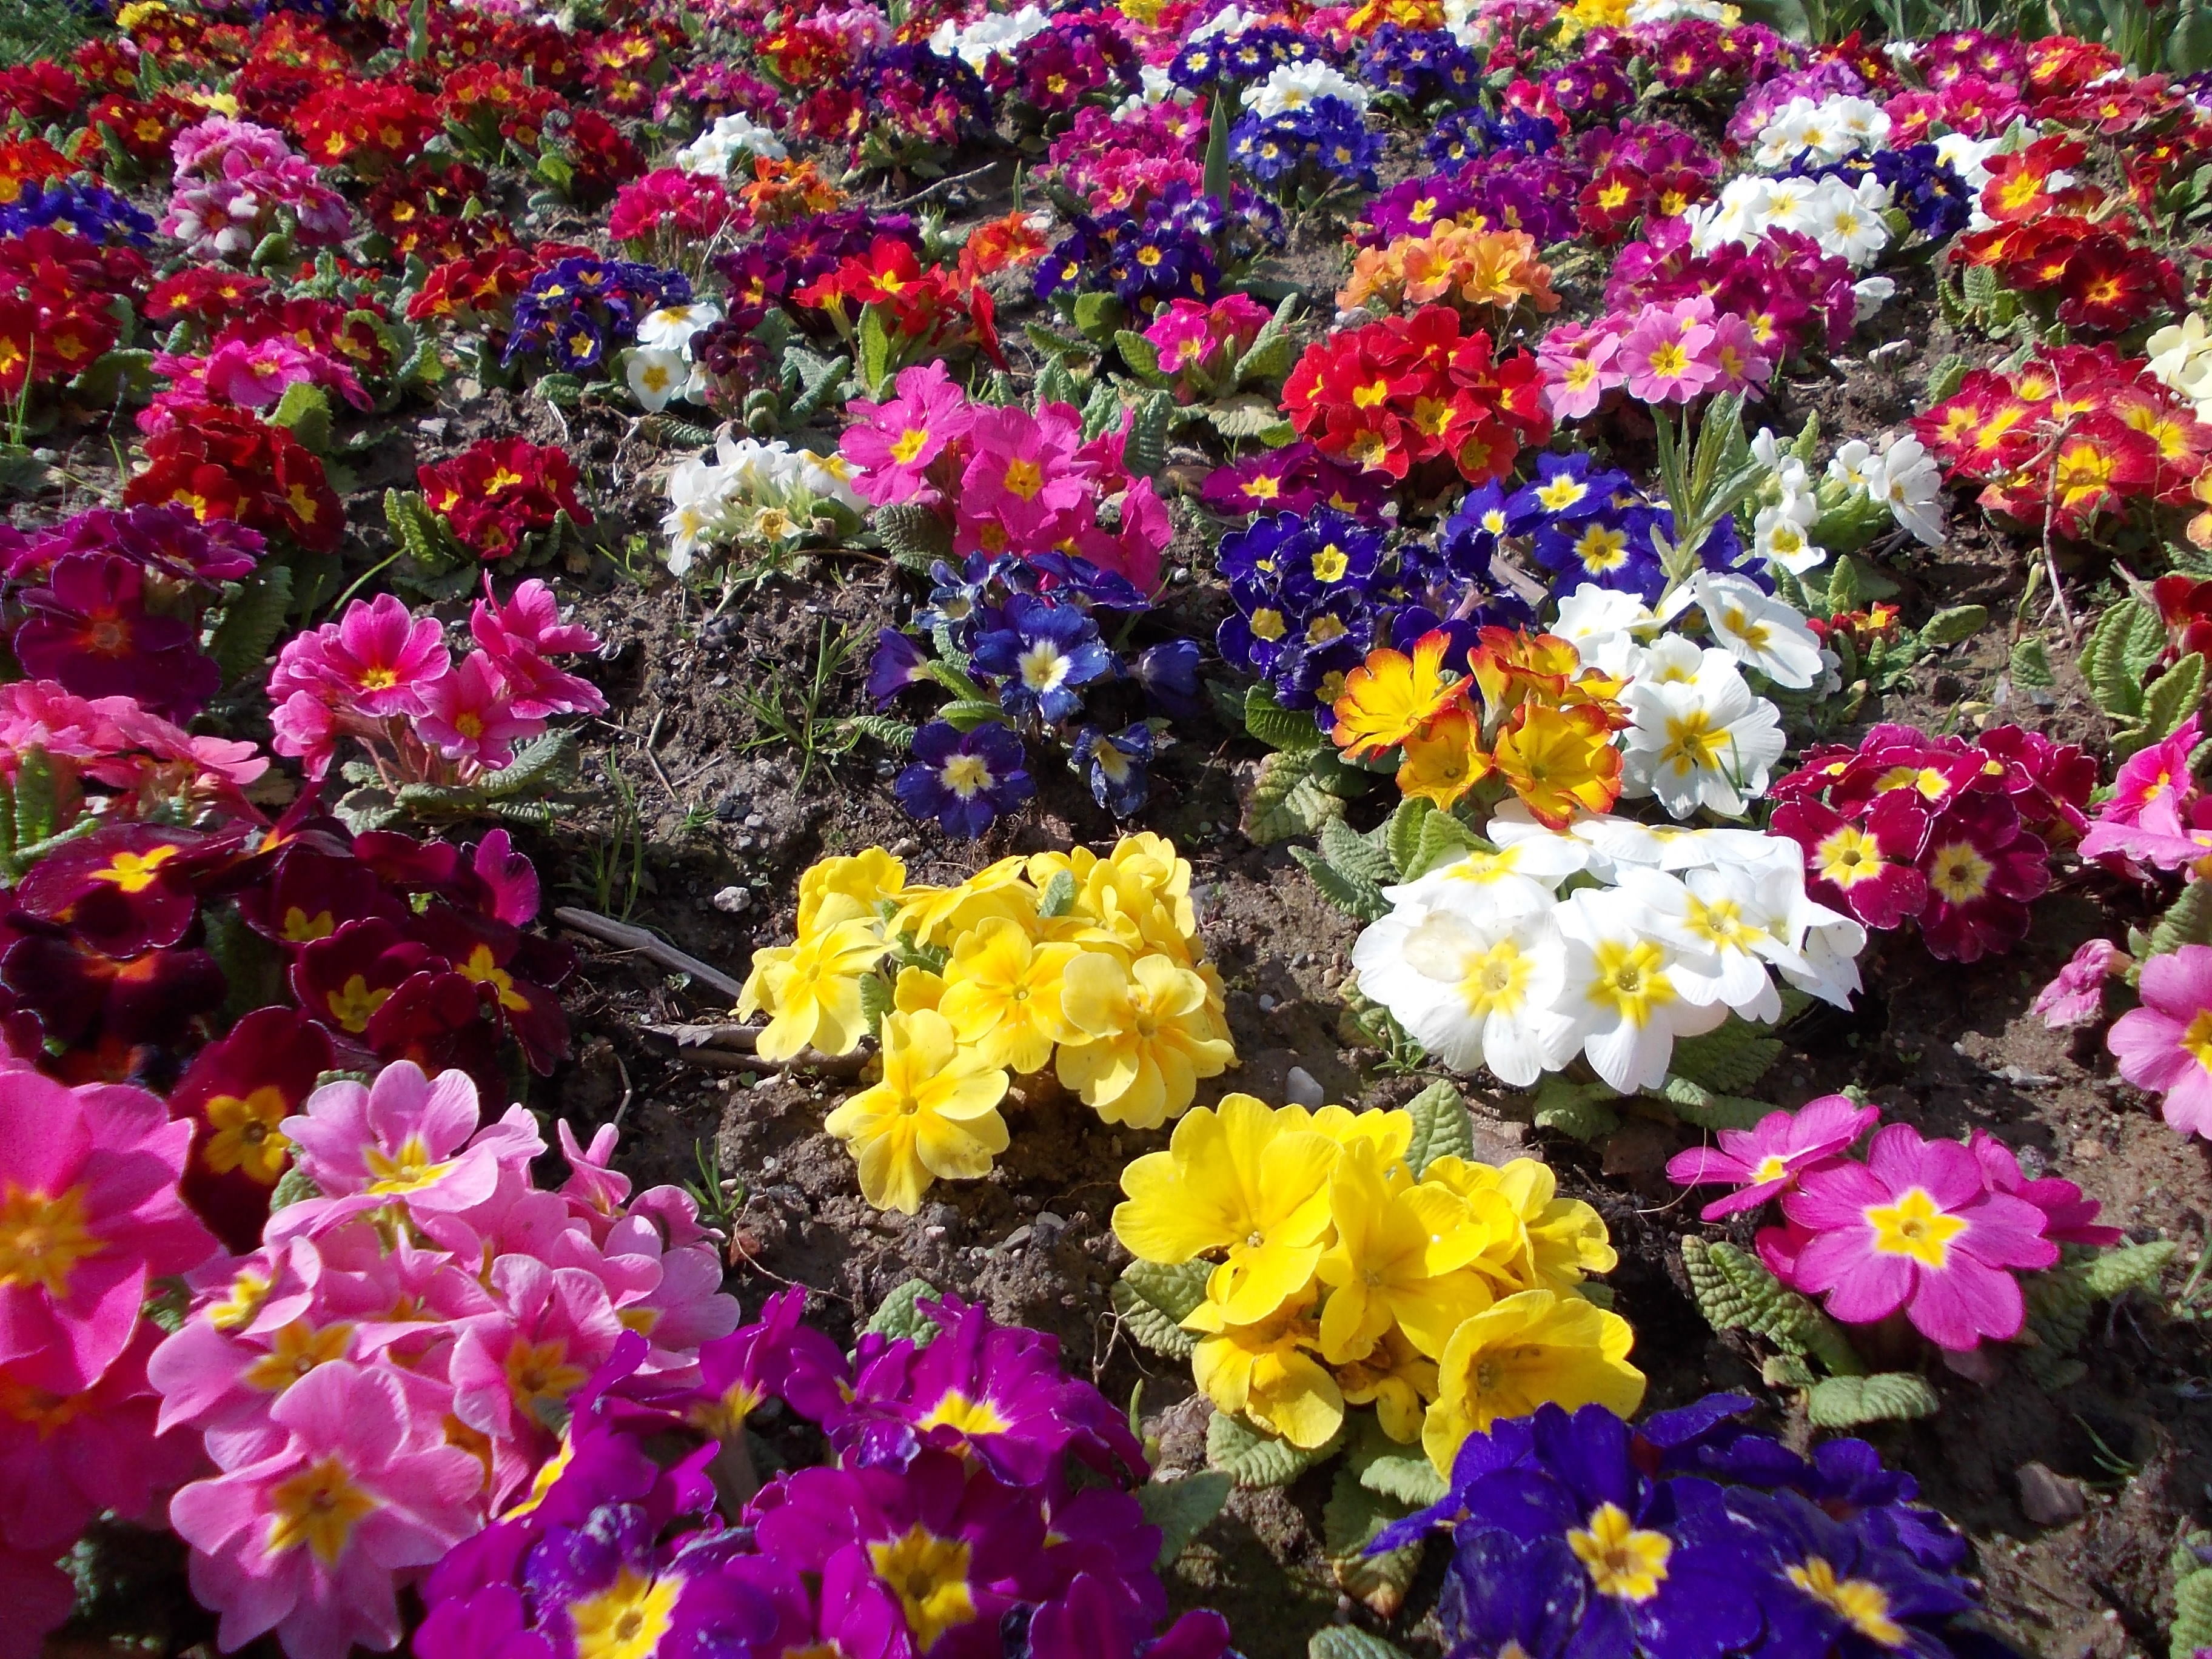
landscape, nature, plant, flower, spring, macro, colorful, flora, wildflower, flowers, turkey, evening primrose flowers, evening primrose, terry, flower picture, spring flowers, primula, pansy, flowering plant, aubretia, annual plant, land plant, violet family